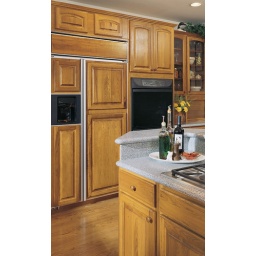
This kitchen cabinetry was created with the Alite door style in Hickory finished in Toffee.